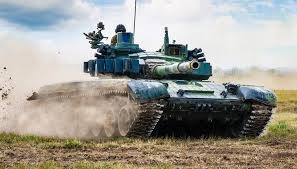
Label: Tank